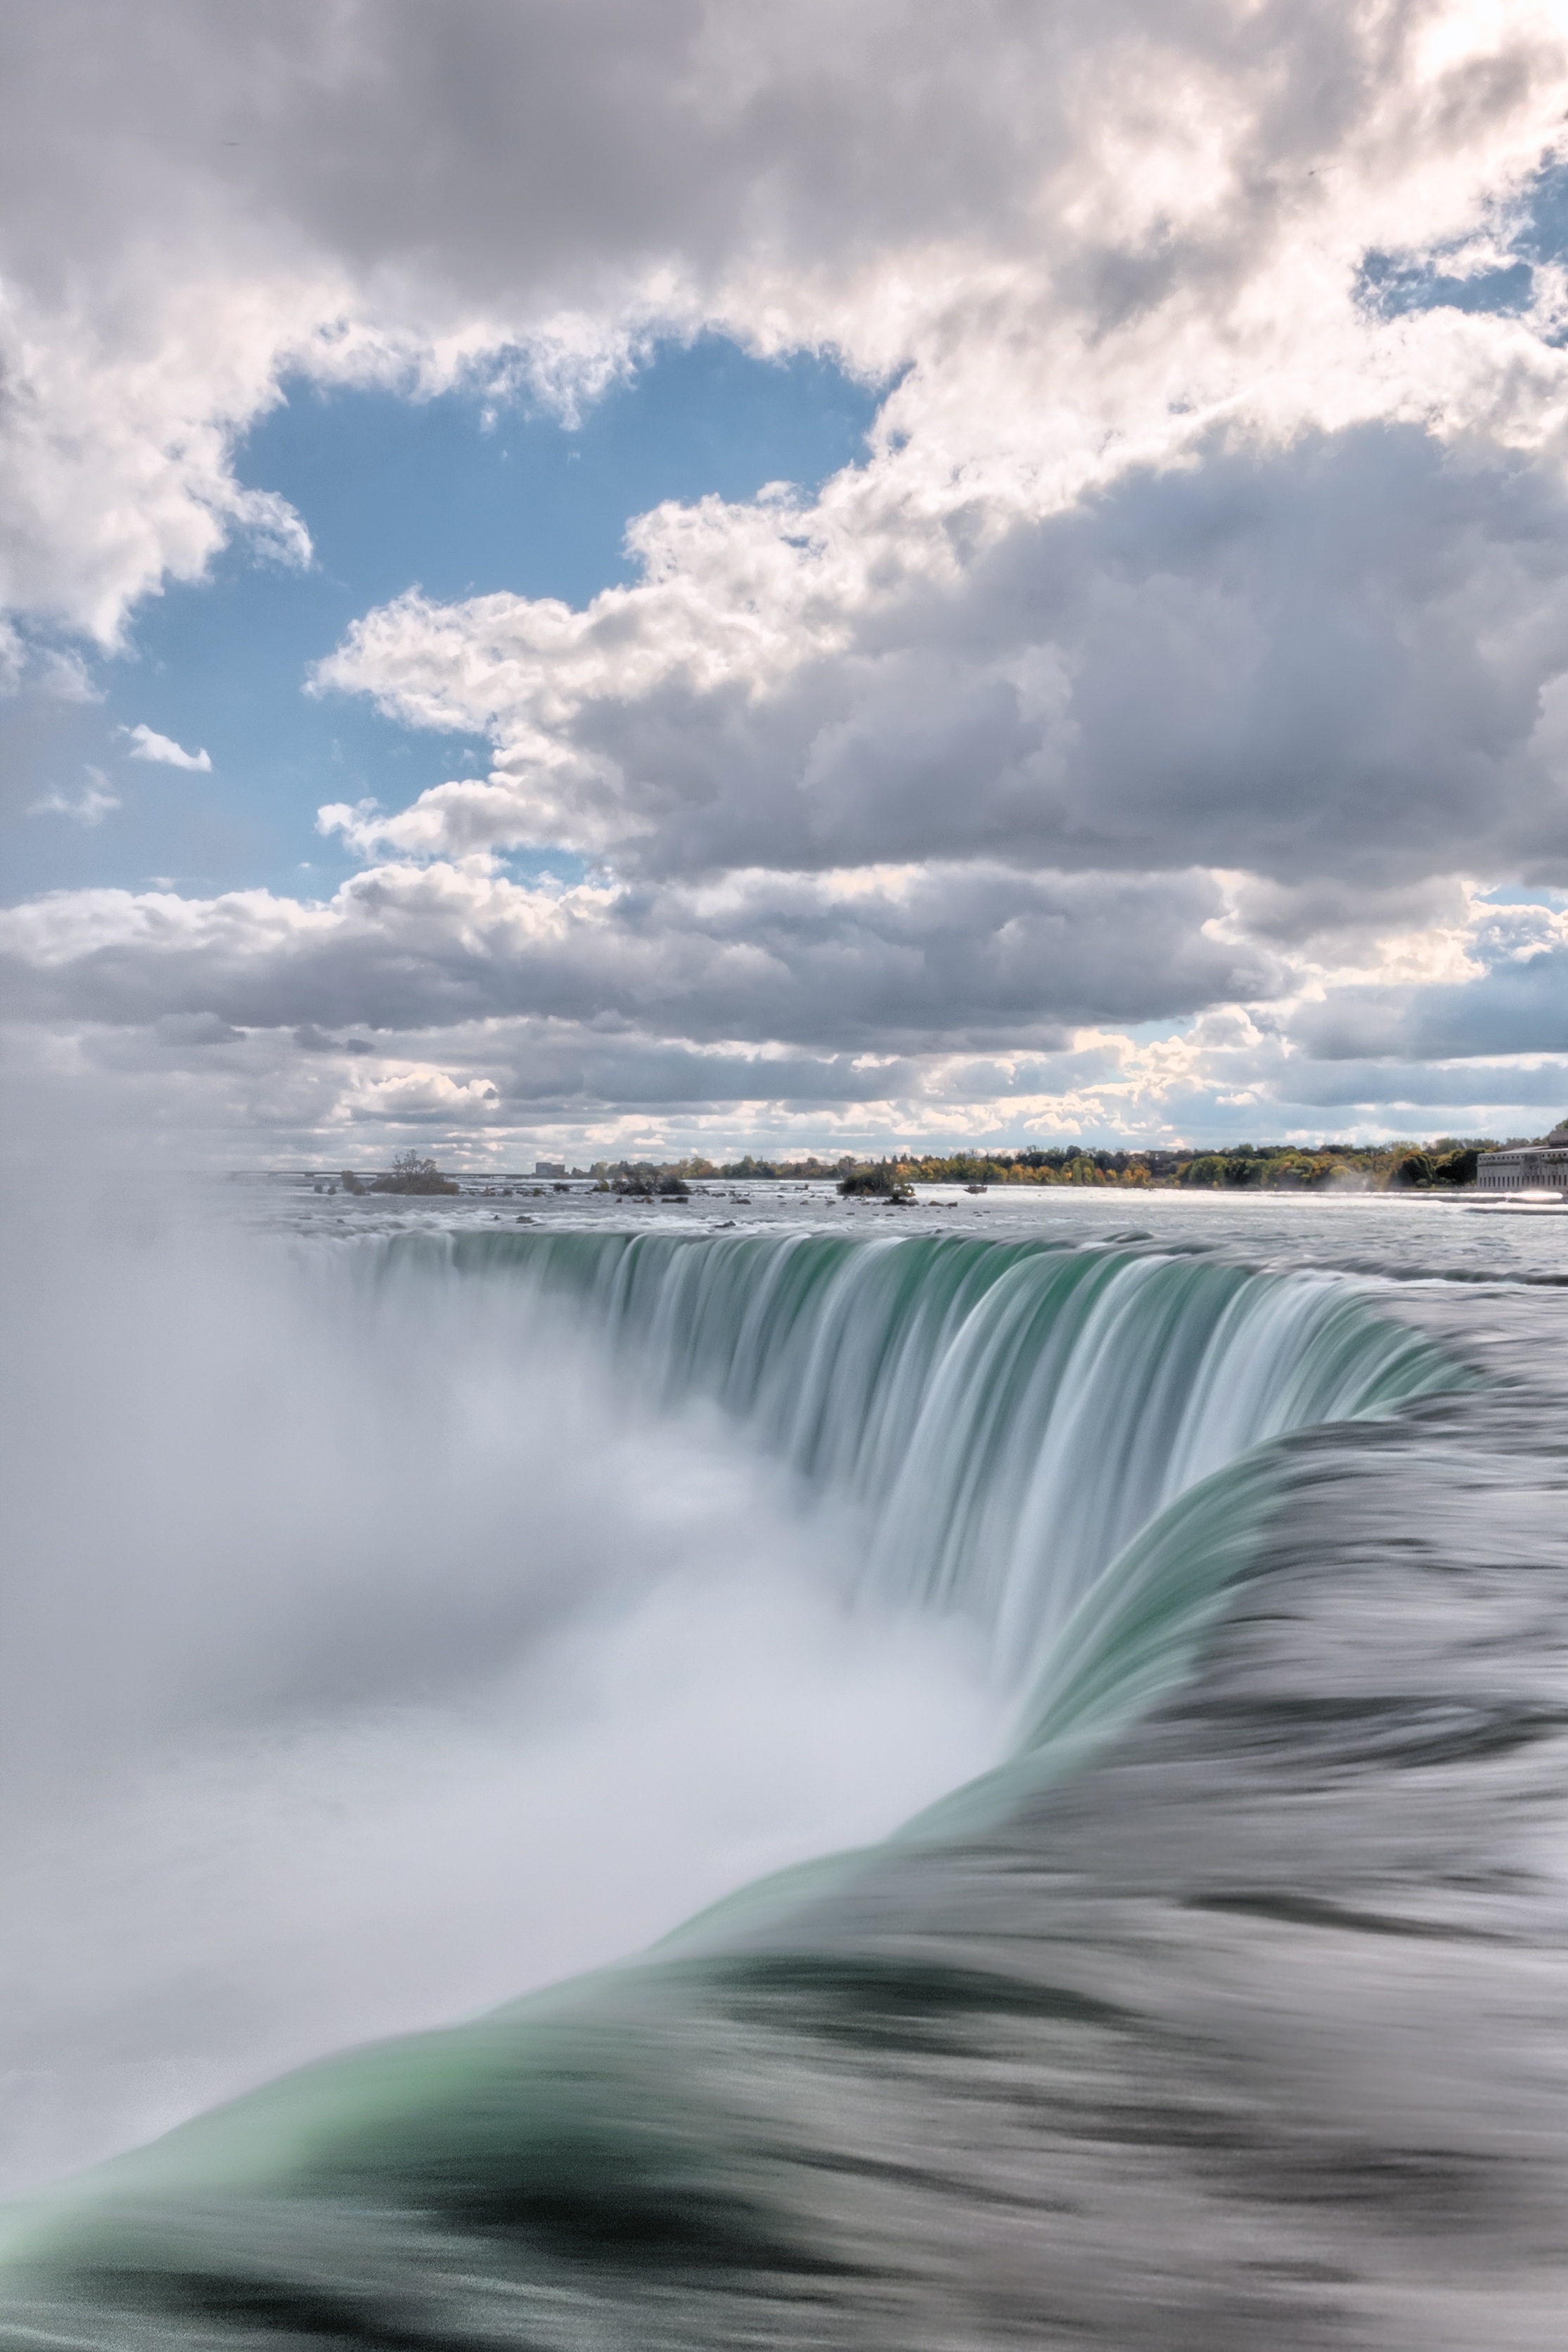
beach, sea, coast, water, nature, ocean, horizon, waterfall, cloud, sky, shore, wave, tourist, scenic, landmark, attraction, tourism, body of water, canada, falls, canadian, wonder, famous, ontario, niagara, horseshoe, niagara falls, atmospheric phenomenon, wind wave